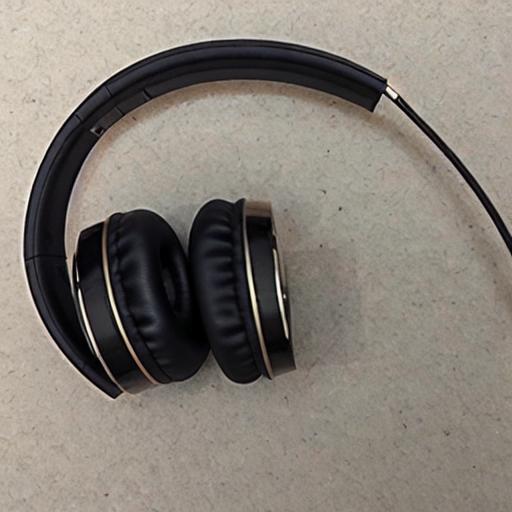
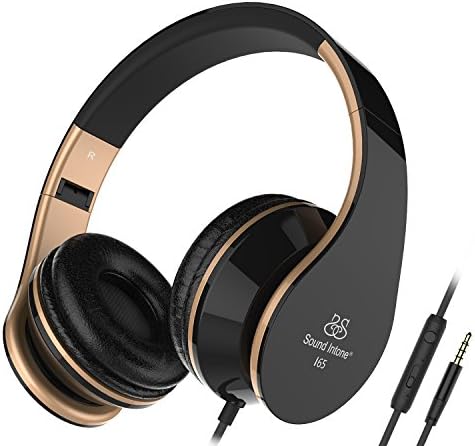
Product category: headphones
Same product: no